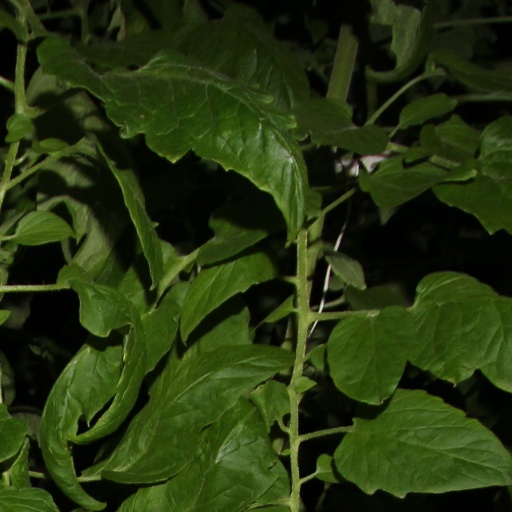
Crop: tomato